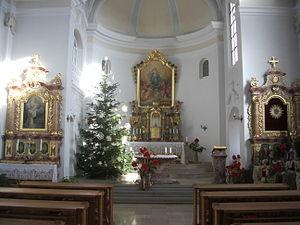
L'abbaye de Thyrnau est une abbaye de sœurs cisterciennes située à Thyrnau en Bavière, dépendant du diocèse de Passau.